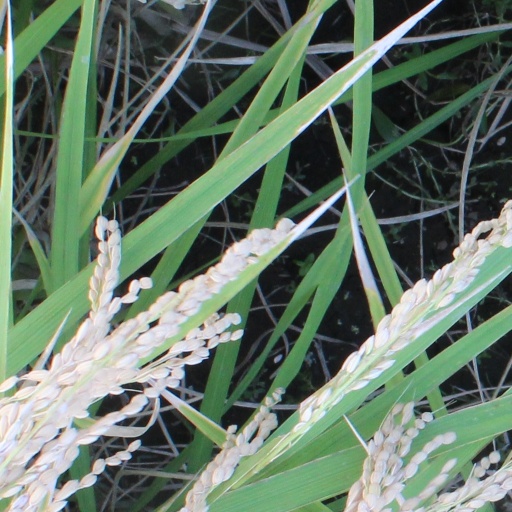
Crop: rice